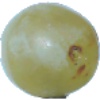
Label: Grape White 1